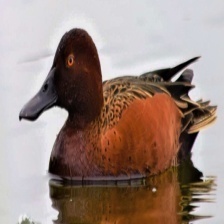
Species: CINNAMON TEAL
Scientific name: ANAS CYANOPTERA
ImageNet parent category: drake